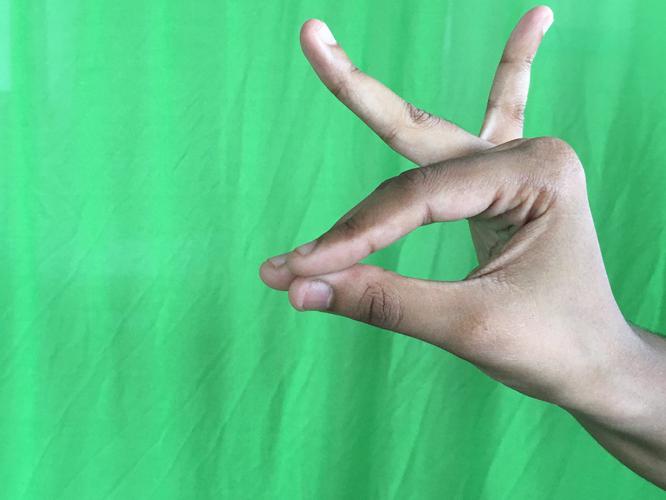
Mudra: Katakamukha_1
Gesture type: single_hand